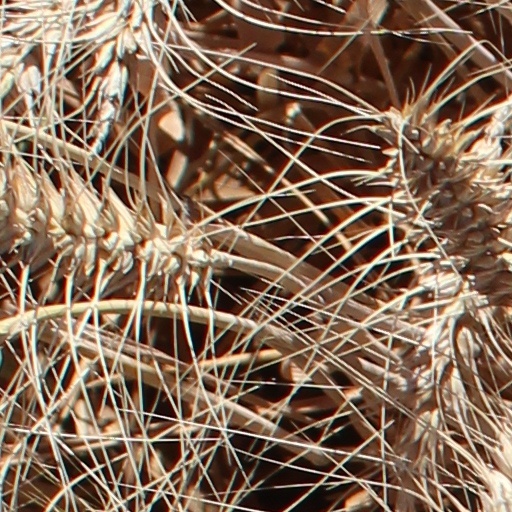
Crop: wheat